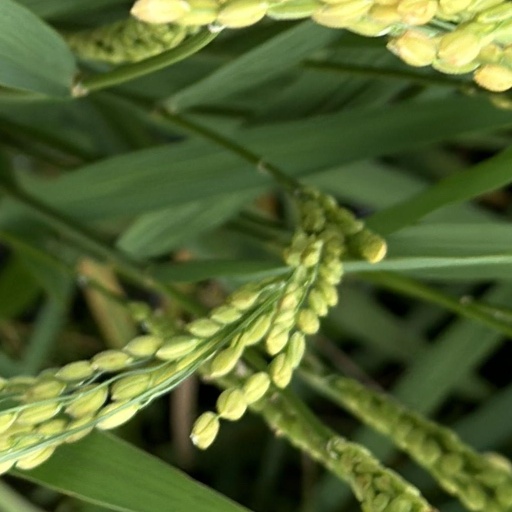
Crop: rice